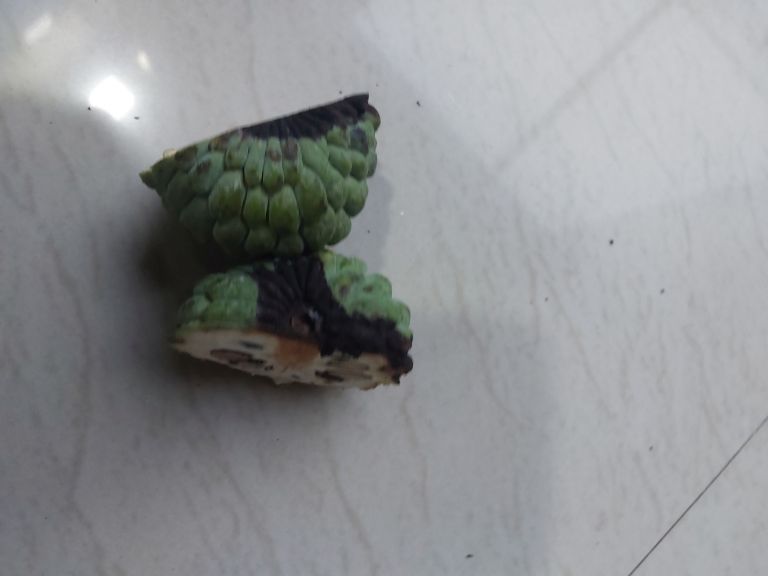
Disease label: Diplodia Rot